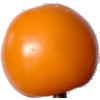
Label: yellow_tomato